Her (2013 film)

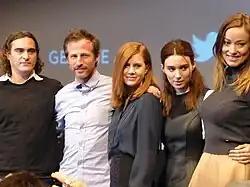
From left to right: Joaquin Phoenix, Spike Jonze, Amy Adams, Rooney Mara, and Olivia Wilde at the premiere of "Her" at the 2013 New York Film Festival

"Her" had its world premiere as the closing film at the 2013 New York Film Festival on October 12, 2013. The following day, it was screened at the Hamptons International Film Festival. It was also in competition during the 8th Rome International Film Festival, where Johansson won Best Actress. The film was set to have a limited release in North America on November 20, 2013, through Warner Bros. Pictures. It was later pushed back to a limited December 18, 2013 release, with a January 10, 2014 wide release in order to accommodate an awards campaign.